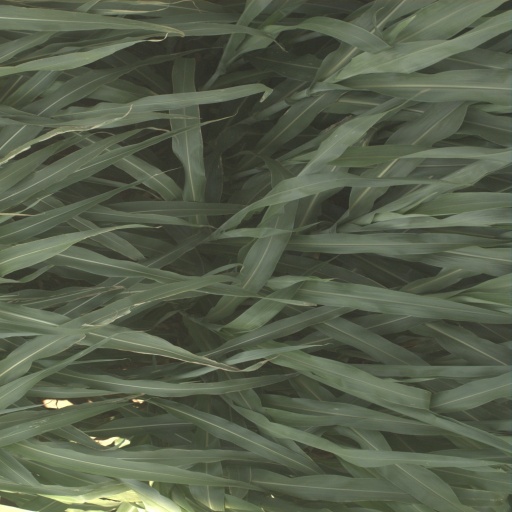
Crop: sorghum